Cosworth

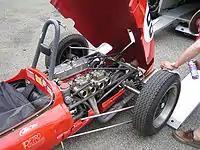
Cosworth Mk.IV on 1962 Lotus 20

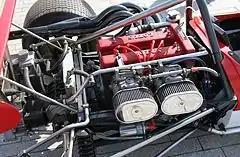
Cosworth Mk.XIII on Lotus 59

Initial series production engines (Mk.II, Mk.V, Mk.VIII, and Mk.XIV) were sold to Lotus exclusively, and many of the other racing engines up to Mk.XII were delivered to Team Lotus. The success of Formula Junior engines (Mk.III, IV, XI, and XVII) started bringing in non-Lotus revenues, and the establishment of Formula B by the Sports Car Club of America (SCCA) allowed the financial foundation of Cosworth to be secured by the increased sales of Mk.XIII, a pure racing engine based on Lotus TwinCam, through its domination of the class. This newly found security enabled the company to distance itself from the Lotus Mk.VII and Elan optional road engine assembly business, and allowed its resources to be concentrated on racing engine development.